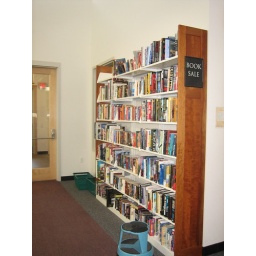
This shelf was donated by the Friends and holds the many donations the library receives.